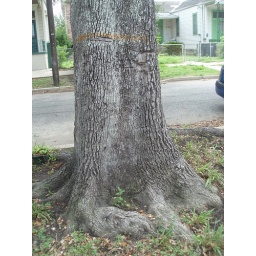
Flood water mark in fron of Mama D's house in 7th Ward